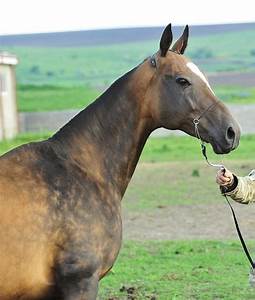
Label: horse